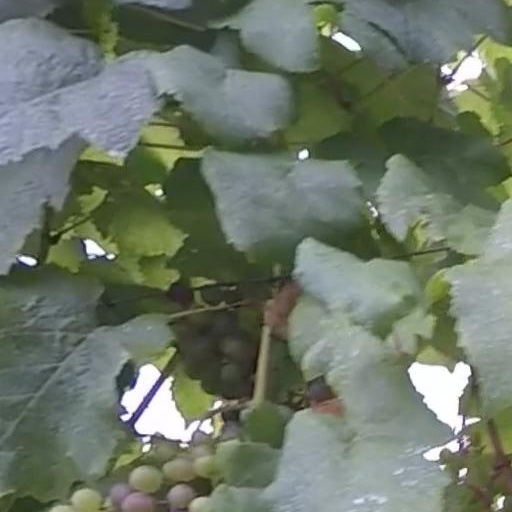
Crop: grape